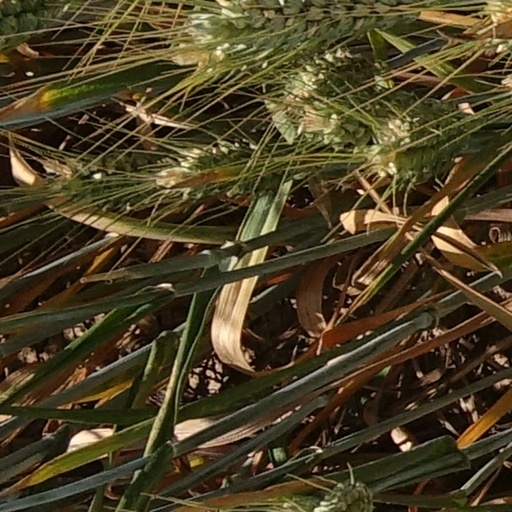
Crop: wheat